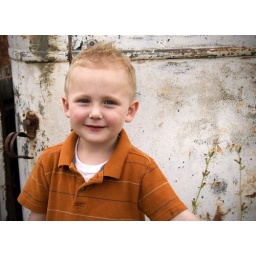
Boogie took these behind Mom's house in Leroy's old car Boogie took these behind Mom's house in Leroy's old car cemetary.